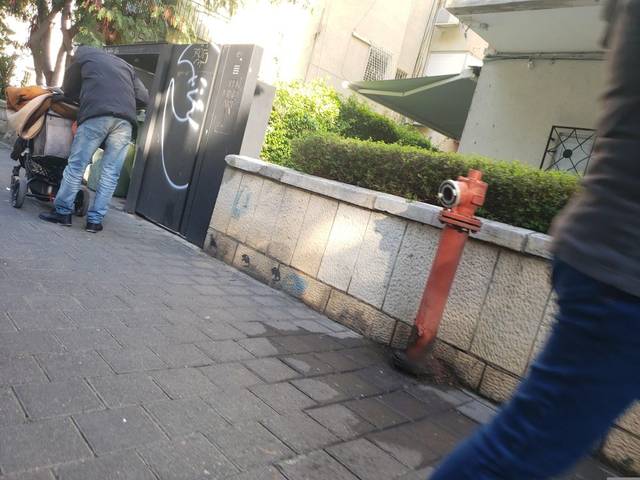
Region: Israel
Coordinates: 32.068, 34.773